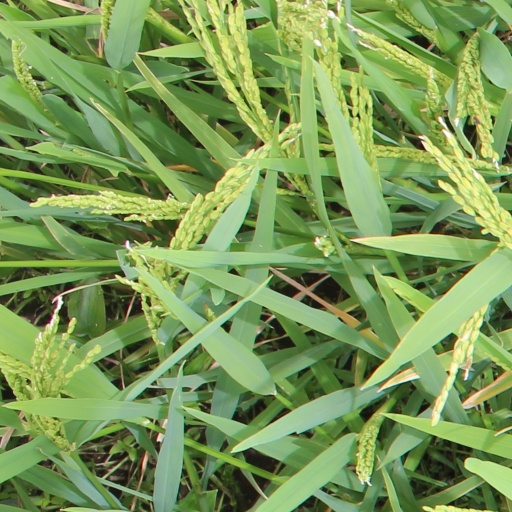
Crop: rice